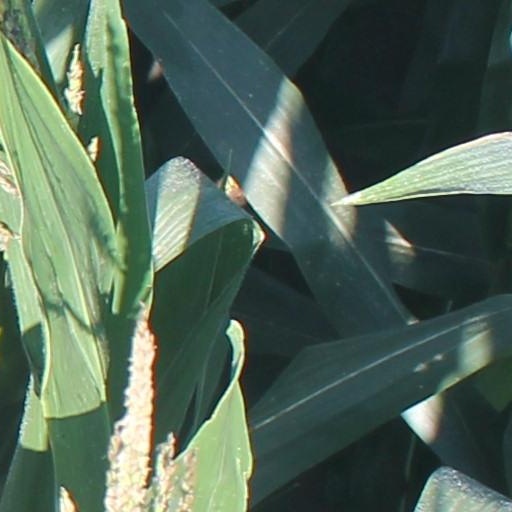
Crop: maize; corn